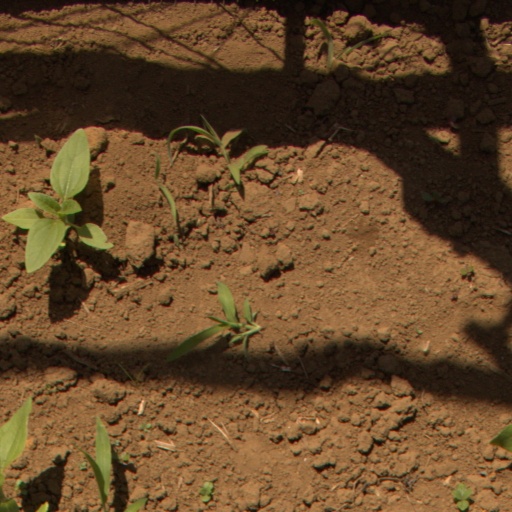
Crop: Jerusalem artichoke